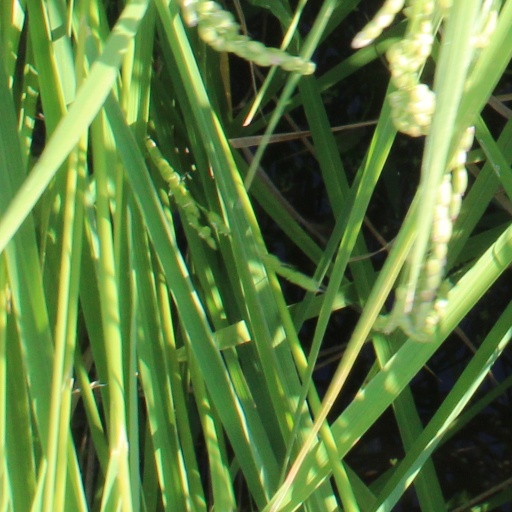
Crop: rice